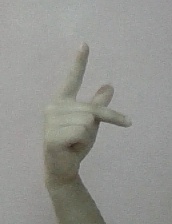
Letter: dha